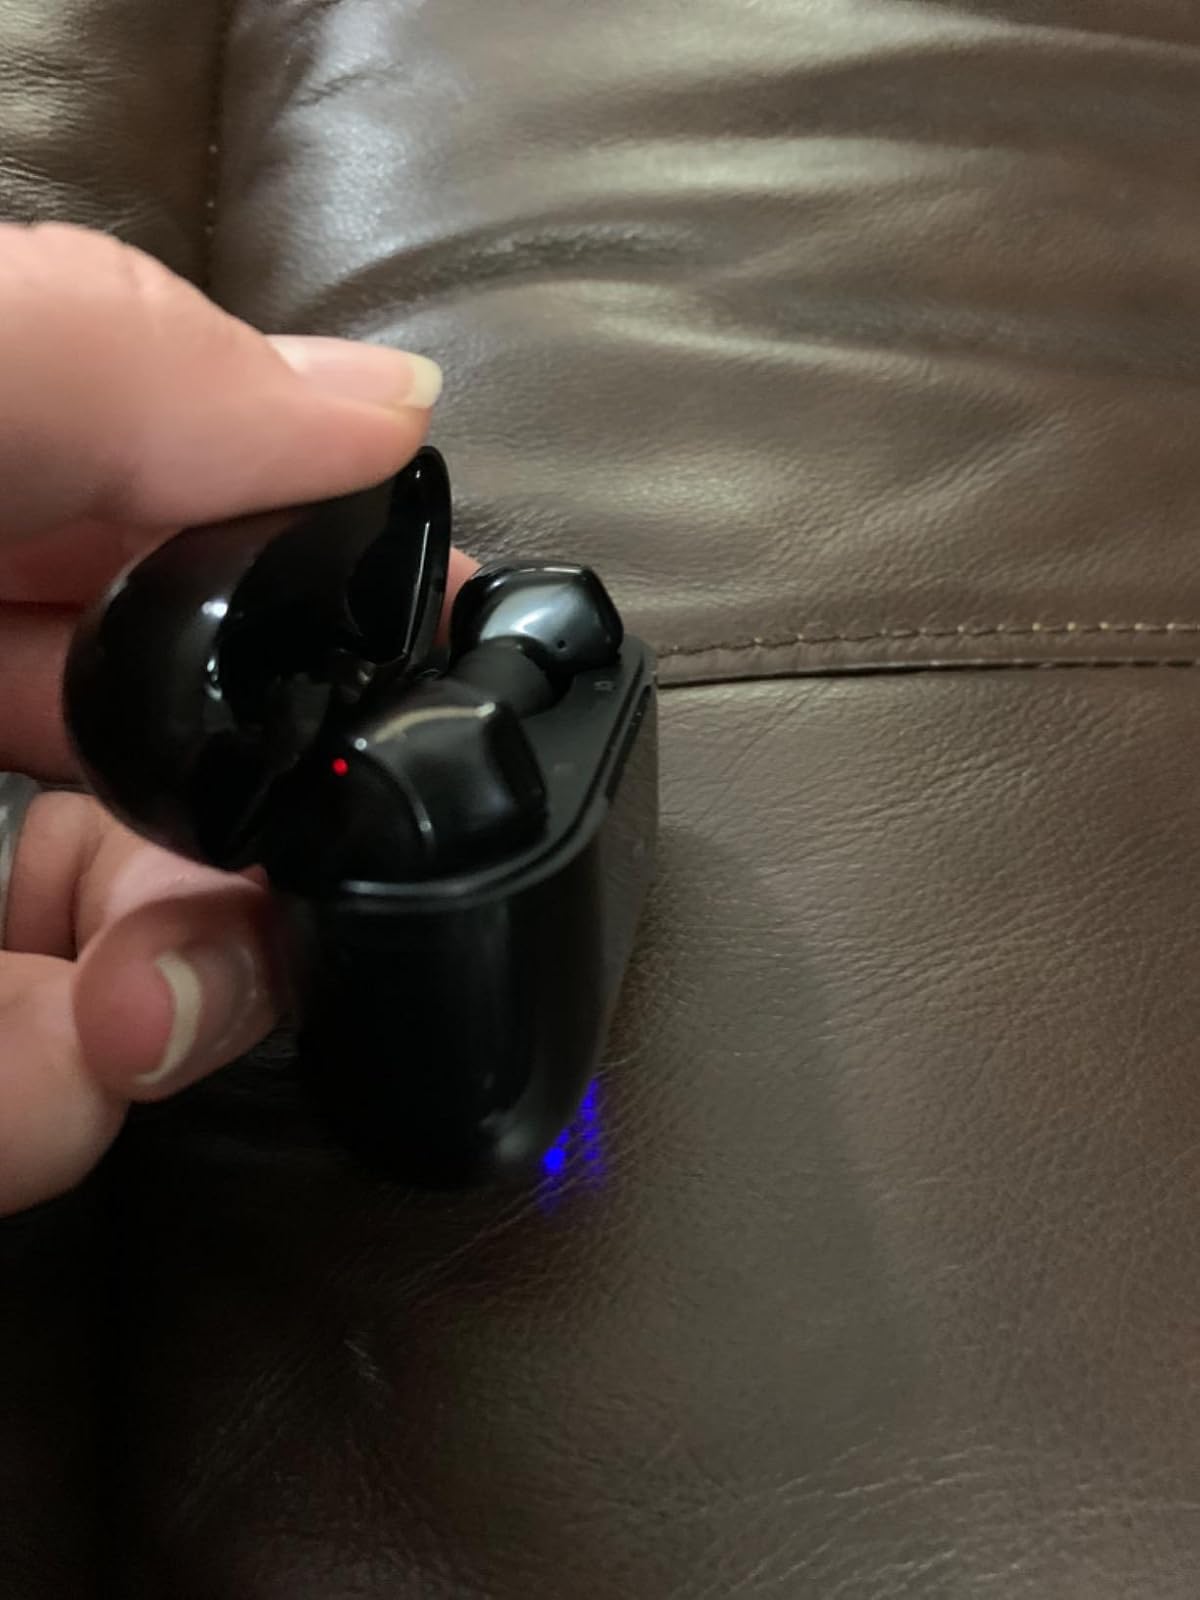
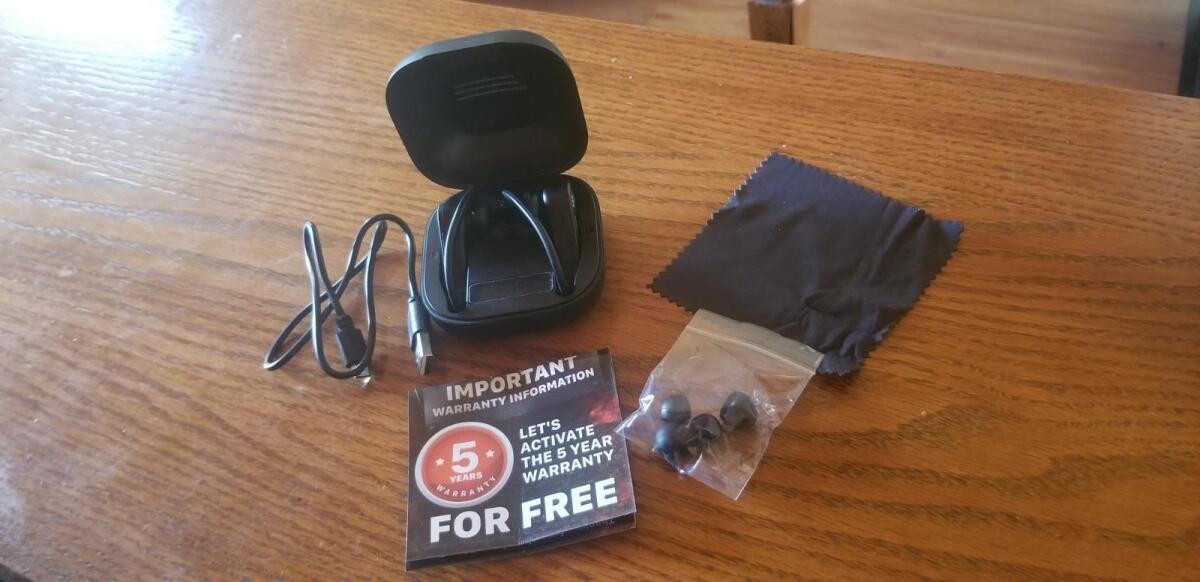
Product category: earbuds
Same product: no